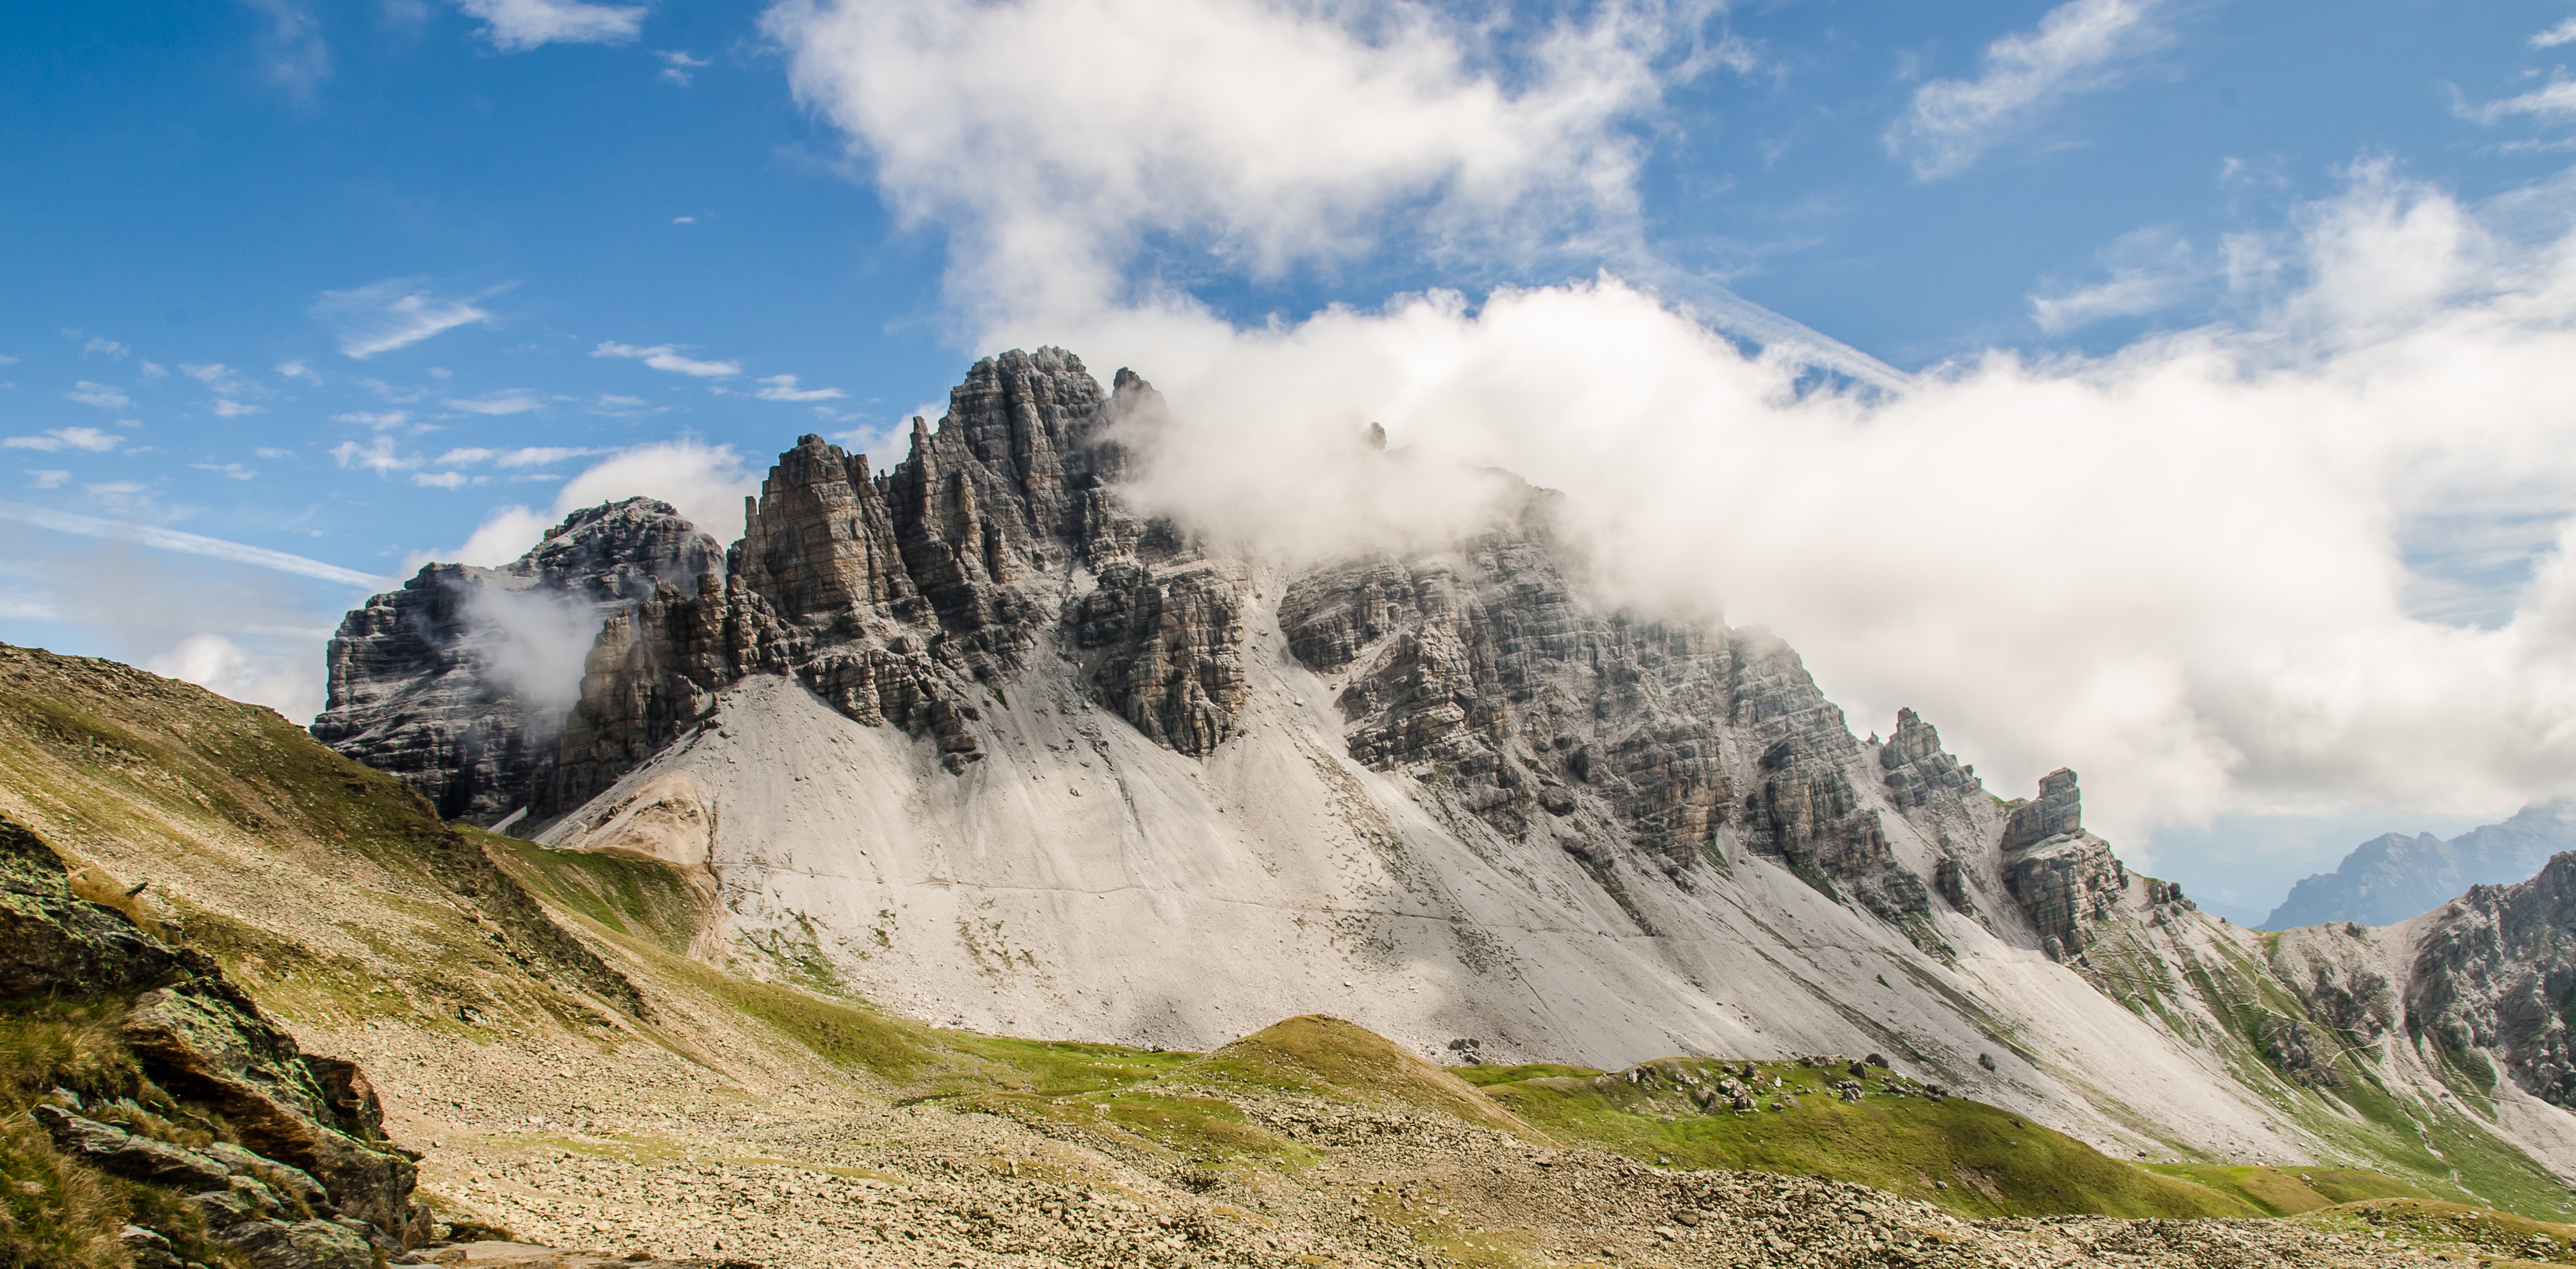
landscape, nature, grass, rock, wilderness, walking, mountain, cloud, fog, hill, adventure, valley, mountain range, terrain, national park, ridge, summit, geology, alps, badlands, plateau, fell, landform, mountain pass, geographical feature, mountainous landforms, geological phenomenon